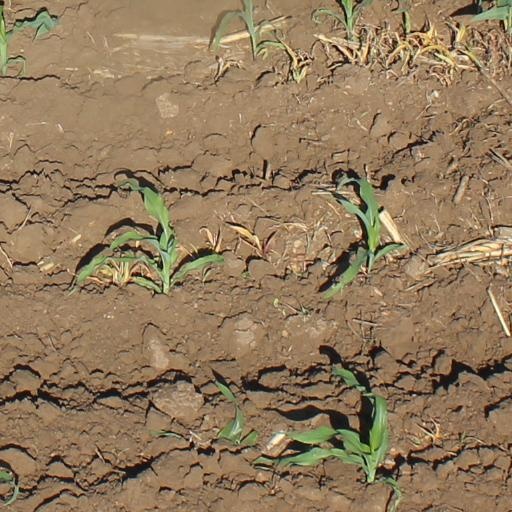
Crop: maize; corn